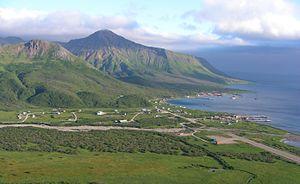
False Pass est une localité d'Alaska aux États-Unis dans le borough des Aléoutiennes orientales dont la population était de 35 habitants en 2010.